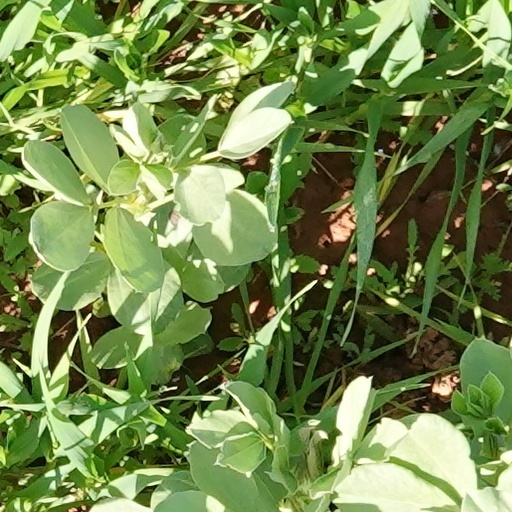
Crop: wheat